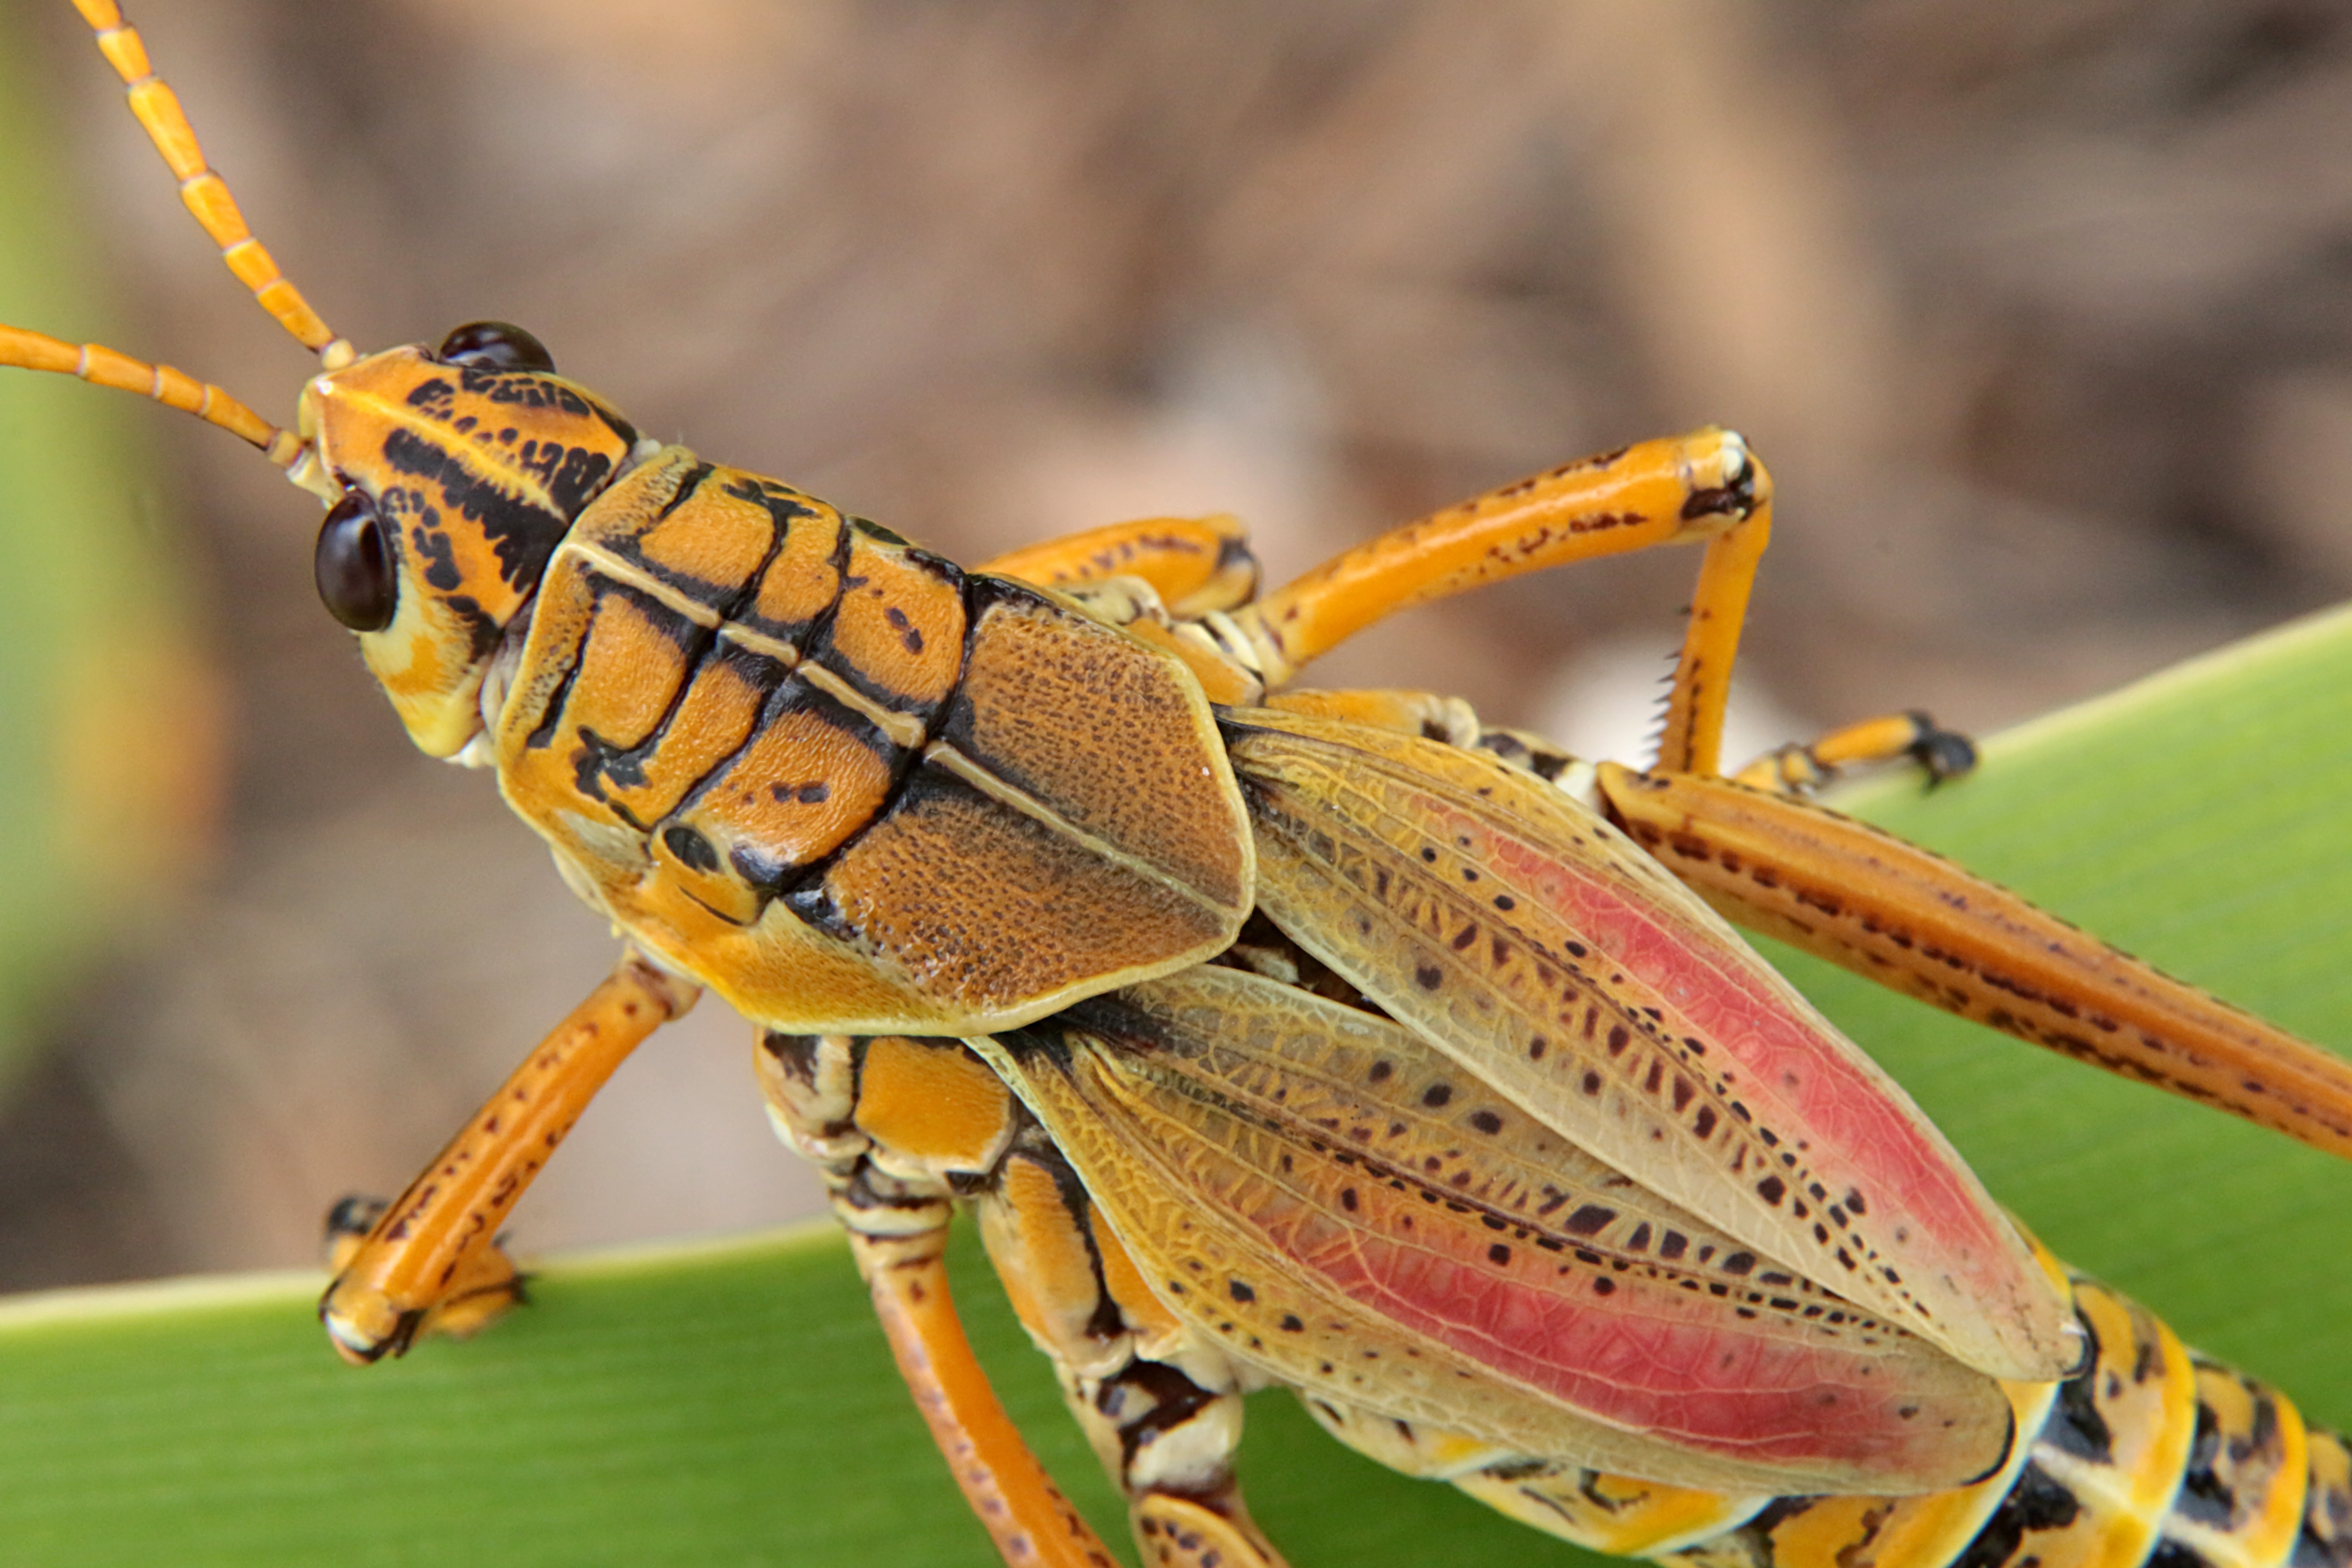
photography, insect, fauna, invertebrate, close up, grasshopper, locust, macro photography, arthropod, net winged insects